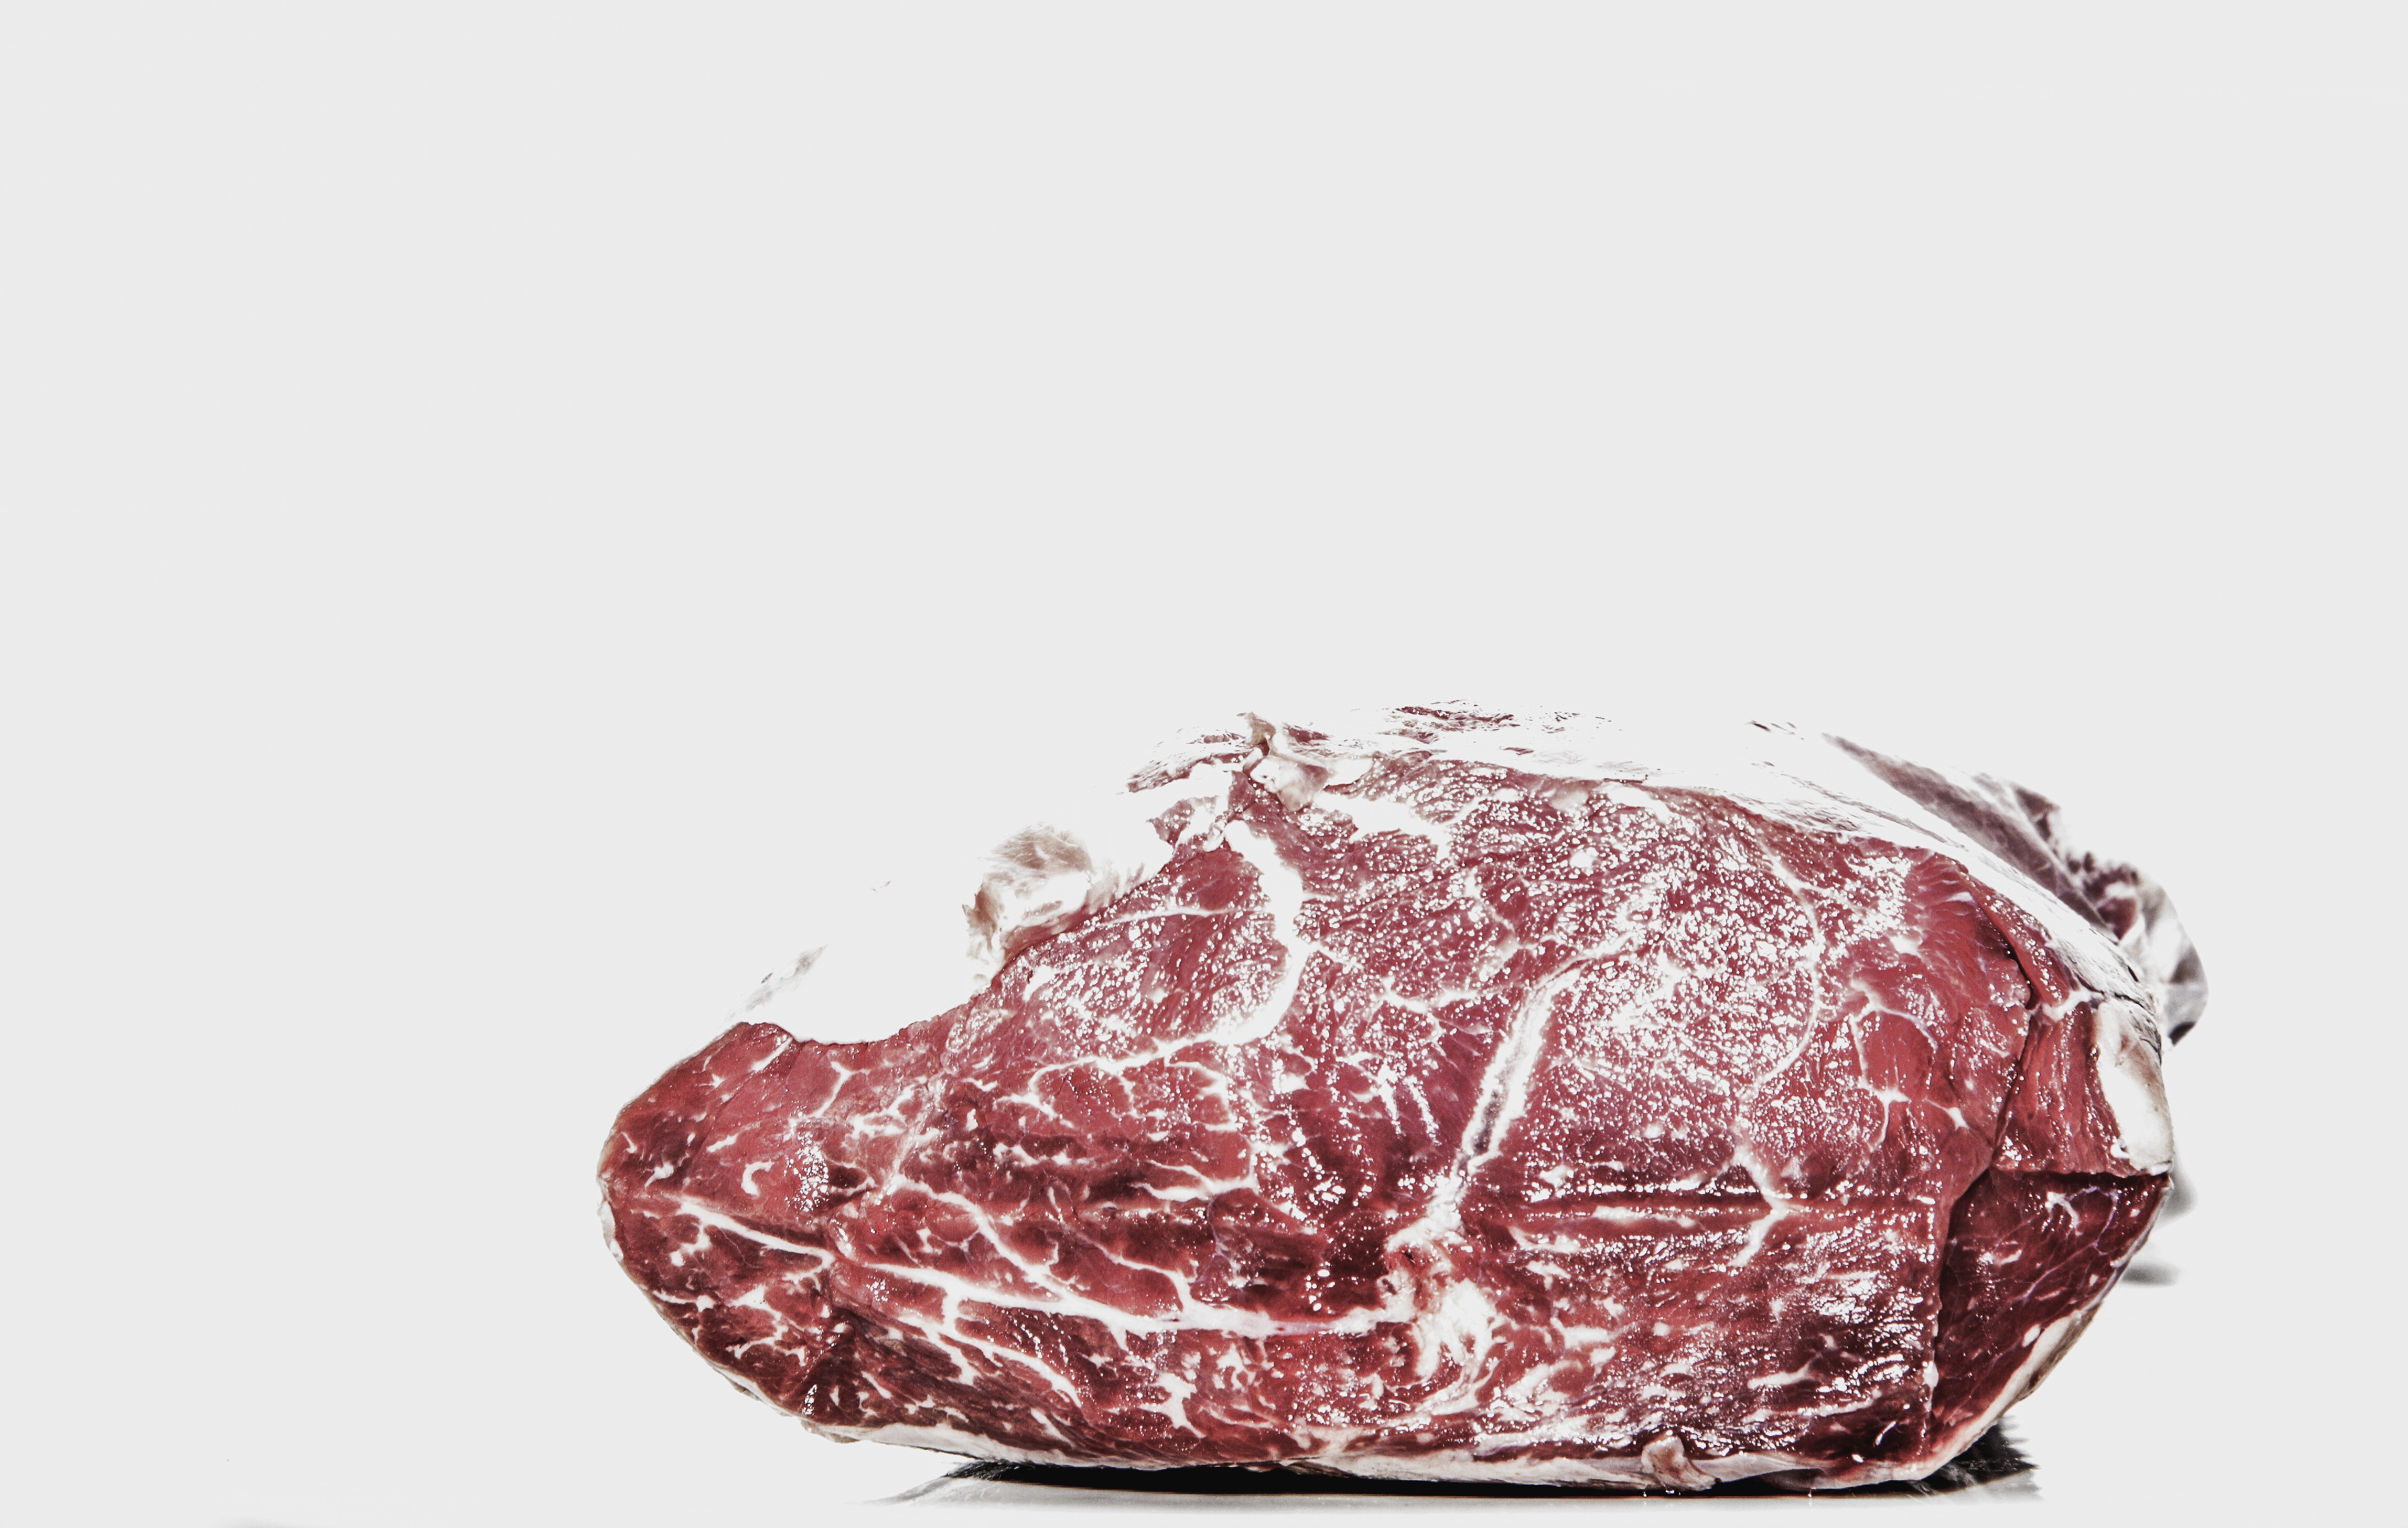
meal, food, red, juicy, meat, cuisine, beef, delicious, steak, straight, tasty, raw, fry, bloody, dine, fillet, gourment, beef steak, fillet piece, t bone steak, grow through, animal source foods, salt cured meat